Colonial Nigeria

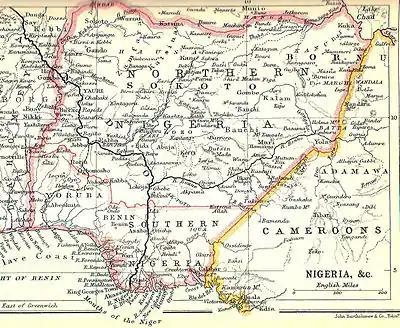
A map displaying Southern and Northern Nigeria, 1914

Under the Colonial Office was the Governor, who managed the administration of his colony and held powers of emergency rule. The Colonial Office could veto or revise his policies. The seven men who governed Northern Nigeria, Southern Nigeria and Lagos through 1914 were Henry McCallum, William MacGregor, Walter Egerton, Ralph Moor, Percy Girouard, Hesketh Bell and Frederick Lugard. Most of these came from military backgrounds. All were knighted.